Emlen Tunnell

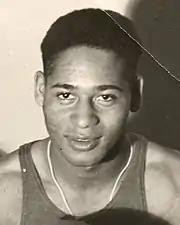
Tunnell played basketball for the racially integrated District 12 team at Coast Guard Station Alameda in 1943.

Tunnell's neck injury in 1942 resulted in his being rejected in efforts to enlist in both the United States Army and Navy during World War II. In May 1943, Tunnell enlisted in the United States Coast Guard. From August 1943 to July 1944, he served on the USS "Etamin", a cargo ship that was manned by Coast Guard personnel and stationed in the South West Pacific Area. In April 1944, while unloading explosives and gasoline at Aitape in Papua New Guinea, the "Etamin" was struck by a torpedo dropped from a Japanese airplane; Tunnell saved a fellow crew member who was set afire in the blast, beat out the flames with his hands, sustained burns to his own hands, and carried the shipmate to safety. He was next stationed at San Francisco and Alameda from August 1944 to October 1945.